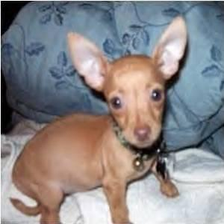
Species: dog
Breed: chihuahua